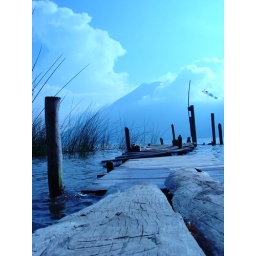
Yes, most of this bridge is under water